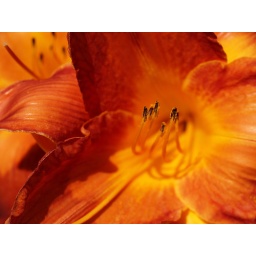
Macro view of a tiger lily flower at the International Friendship Gardens in La Crosse, Wisconsin.